Achievement (heraldry)

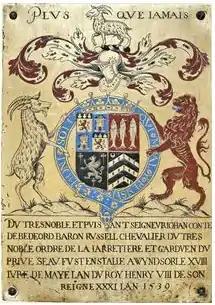
Garter stall plate of John Russell, 1st Earl of Bedford (–1554/5), installed as a Knight of the Garter 18 May 1539, showing his "achievement", at that time termed "hatchment"

The ancient term used in place of "achievement" was "hatchment", deriving (through such historic forms as "atcheament, achement, hathement", etc.) from the French "achèvement", from the French verb "achever", a contraction of "à chef venir" ("to come to a head"), ultimately from Latin "ad caput venire", "to come to a head", thus: "to reach a conclusion, accomplish, achieve". The word "hatchment" in its historical usage is thus identical in meaning and origin to the English heraldic term "achievement". In modern English, however, the term "hatchment" has come to be used almost exclusively to denote a funerary hatchment, while the word "achievement", now archaic in that sense, is used in place of "hatchment" in non-funereal contexts. An example of the historic use of "hatchment" in a non-funerary context to denote what is now termed "achievement" appears in the statute of the Order of the Garter laid down by King Henry VIII concerning the regulation of Garter stall plates: